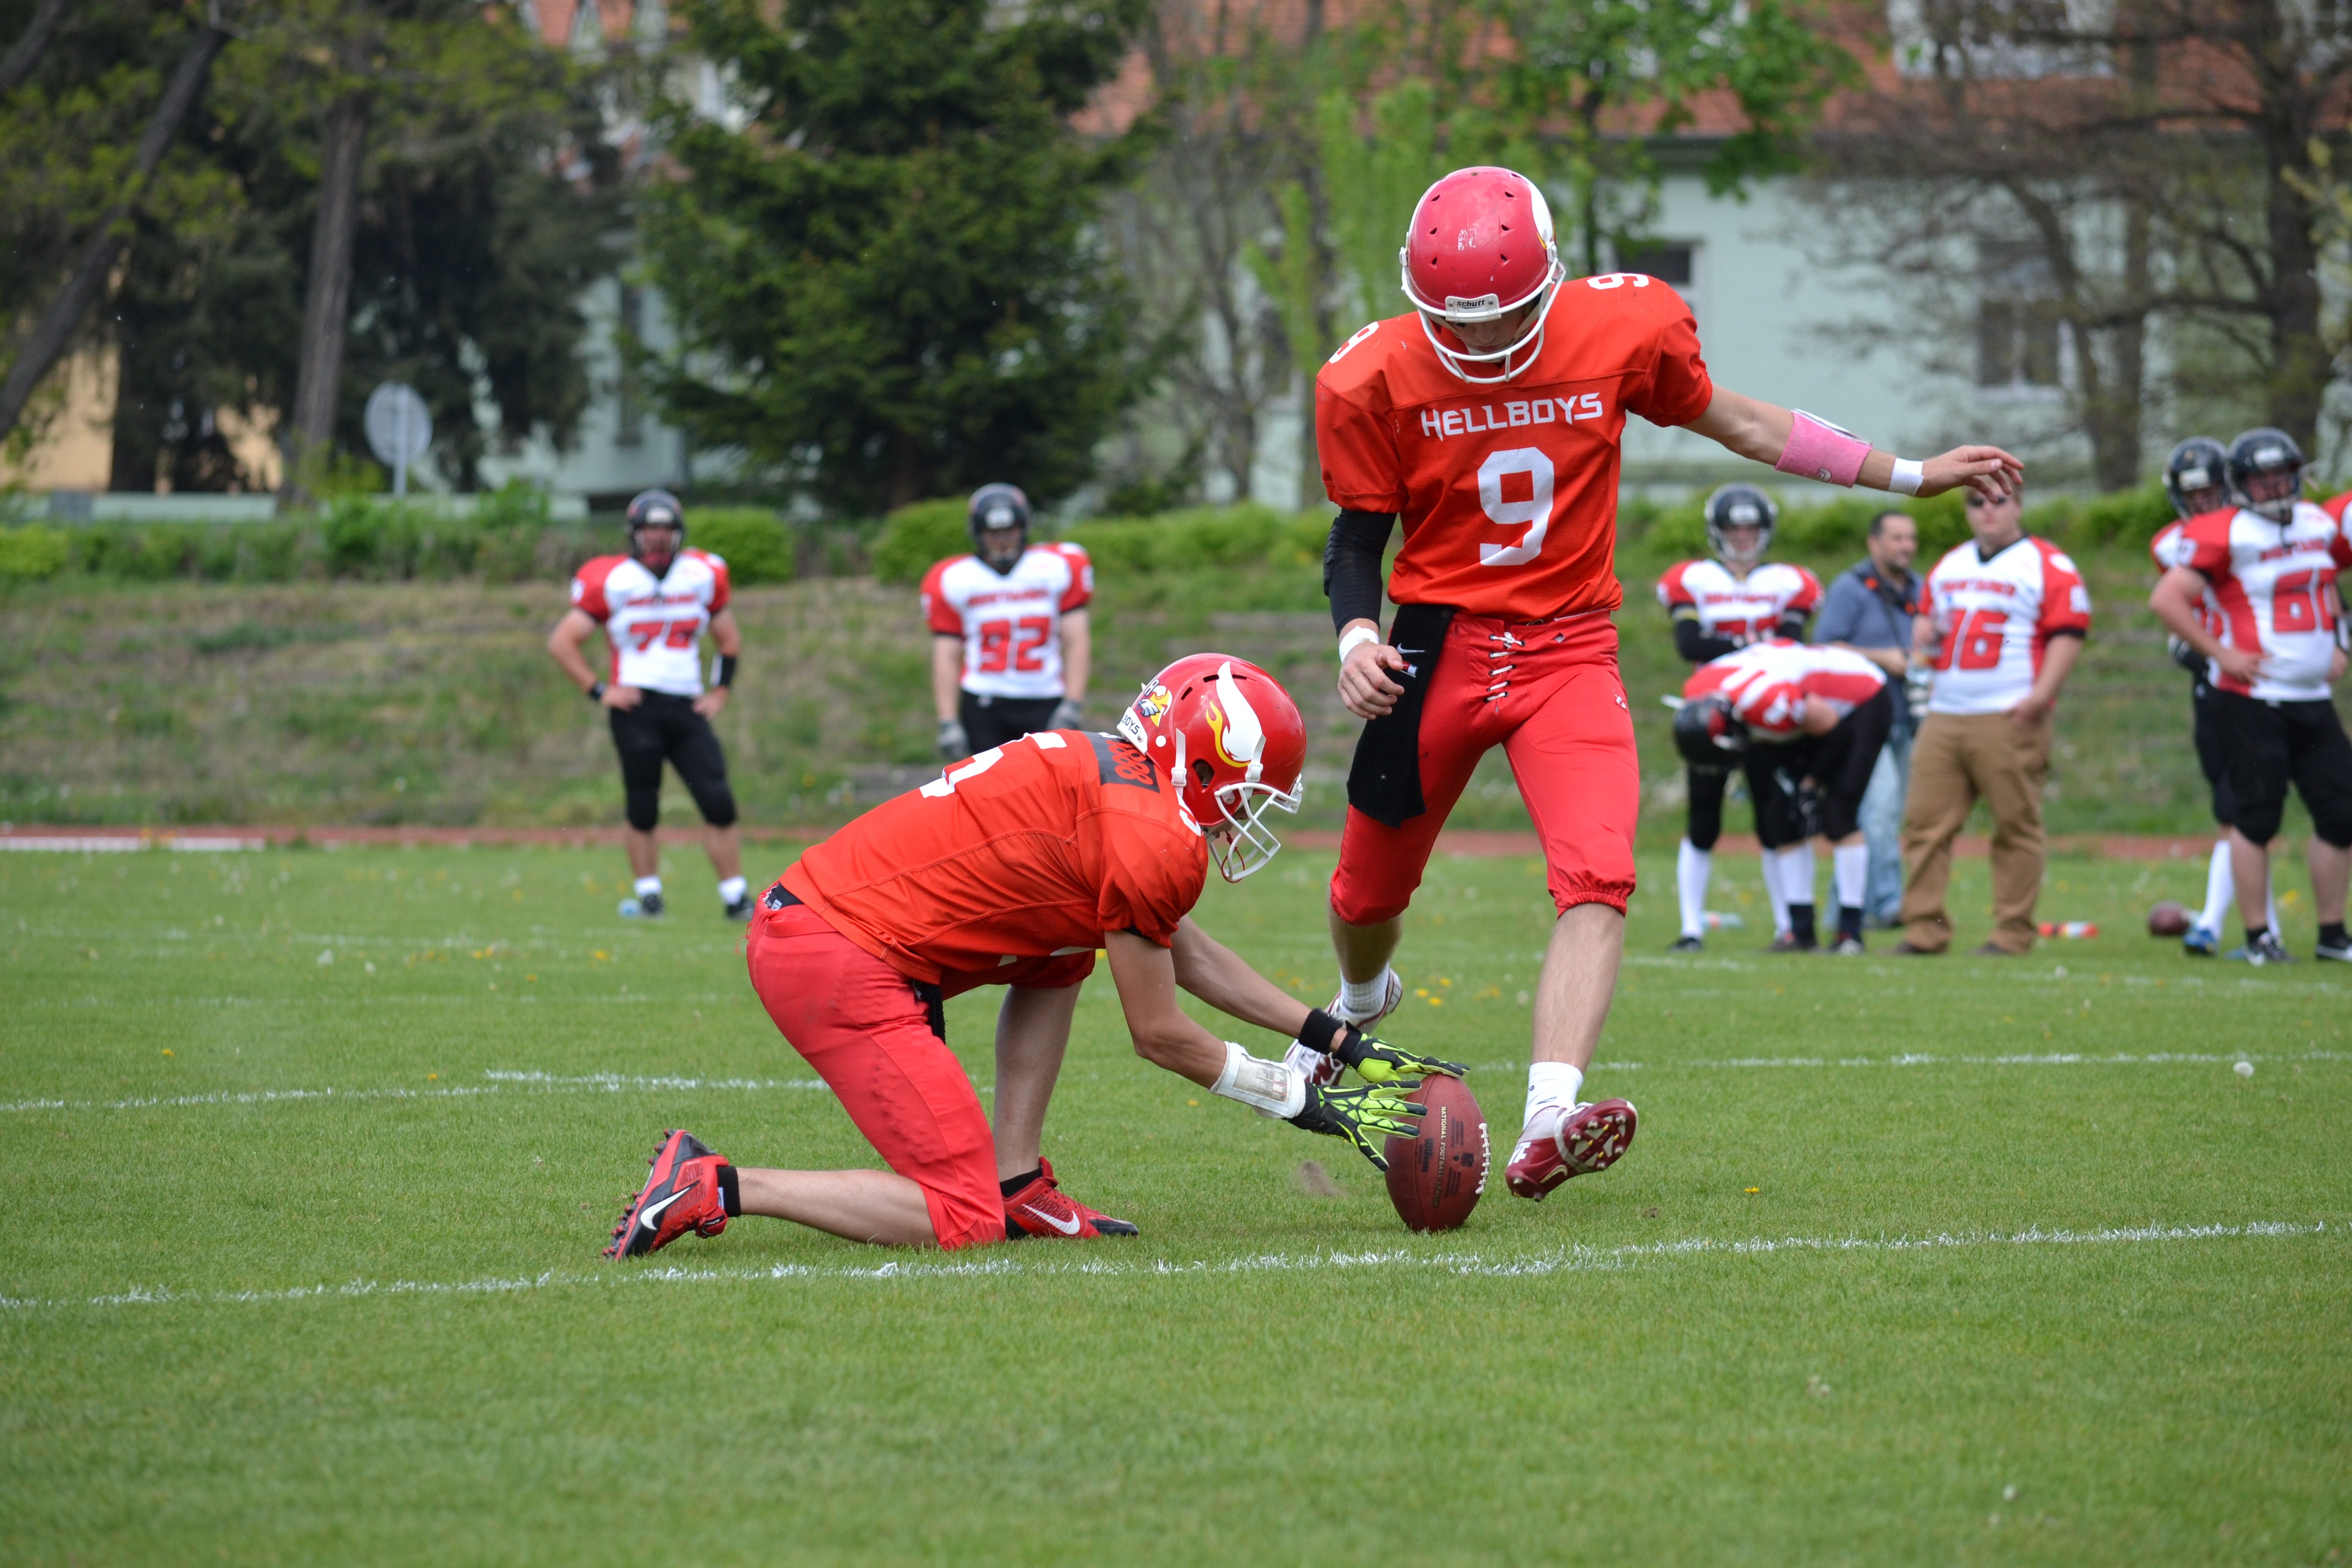
soccer, holding, stadium, player, american football, sports, concentration, clearance, tackle, football player, ball game, team sport, gridiron football